Warren Lodge No. 32

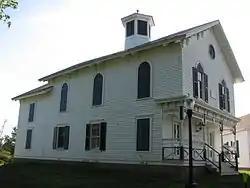
East elevation, north (front) profile, 2014

Warren Lodge No. 32 is a historic Masonic lodge which meets in a Masonic temple located on Centre Road in Schultzville, New York. The Lodge was named for Revolutionary War hero Joseph Warren (1741-1775). Warren Lodge was chartered on June 10, 1807 by DeWitt Clinton, Grand Master of Masons in New York and is the oldest existing lodge in Dutchess County.